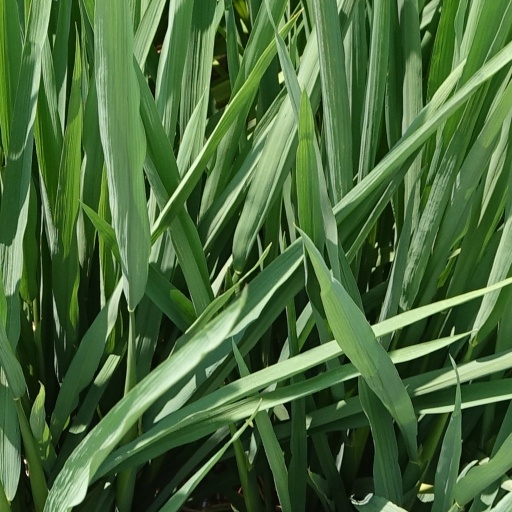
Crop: rice